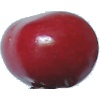
Label: Cherry 2